Sweepstake

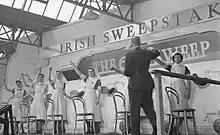
Tickets being chosen in the Irish Hospitals Sweepstake, 1946

In the United States, a sweepstake is a type of contest where a prize or prizes may be awarded to a winner or winners. Sweepstakes began as a form of lottery that was tied to products sold. In response, the FCC and FTC refined U.S. broadcasting laws (creating the anti-lottery laws). Under these laws sweepstakes became strictly "No purchase necessary to enter or win" and "A purchase will not increase your chances of winning", especially since many sweepstakes companies skirted the law by stating only "no purchase necessary to enter", removing the consideration (one of the three legally required elements of gambling) to stop abuse of sweepstakes. Today, sweepstakes in the United States are used as marketing promotions to reward existing consumers and to draw attention to a product. By definition, the winner is determined by pure random chance rather than skill.